Liz Cambage

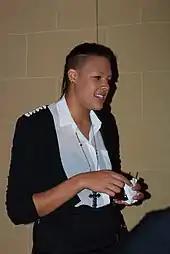
Liz Cambage 2011 WNBA All-Star VIP Party

After the 2012 Summer Olympics, Cambage was due to head back to the United States to complete the WNBA season with the Tulsa Shock, but announced on the morning her flight was due to leave, 27 August 2012, that she would not be returning to finish the 2012 season. Her agent released a statement saying she was exhausted after playing for the national team.